SSR Wheels

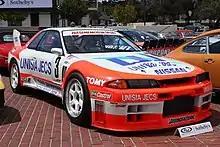
JTCC Hasemi Motorsport Skyline GT-R equipped with SSR wheels

SSR wheels were heavily used in Japanese touring car racing, most notably by SSR-sponsored team Hasemi Motorsport in the Japanese Touring Car Championship and All Japan Grand Touring Car Championship. In these series, Masahiro Hasemi raced an SSR-equipped Nissan Skyline GT-R. The team raced in the JTC-1 class of the JTCC from 1989 to 1993, winning the championship in 1989, 1991, and 1992, while finishing in 3rd in 1990 and 7th in 1993. In the JGTC, the team raced in the GT500 class from 1994 to 2000, with a best standing of 2nd place in the 1994 and 1995 championships.